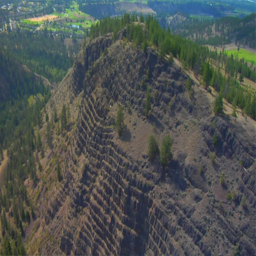
shot of a hill with trees on top of it